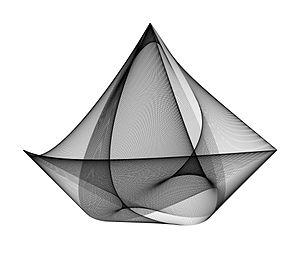
Hamid Naderi Yeganeh est un artiste mathématique iranien. Il est connu pour utiliser des formules mathématiques pour créer des dessins d'objets réels, des illustrations complexes, des animations, des fractales et des pavages. Naderi Yeganeh utilise les mathématiques comme outil principal pour créer des œuvres d'art. Par conséquent, ses œuvres peuvent être totalement décrites par des concepts mathématiques. Son œuvre d'art 9000 ellipses a été utilisée comme image de couverture d'arrière-plan de l'American Mathematical Monthly - novembre 2017.
L'électricité existe depuis les débuts de l'univers qui est composé, selon des principes physiques, de « matière ». Son histoire vue par les hommes remonte aux débuts de l'humanité, car l'électricité est partout présente, très discrète la majorité du temps. Elle se manifeste parfois de manière très spectaculaire et brutale : par exemple sous forme d'éclairs associés au tonnerre et à des destructions.